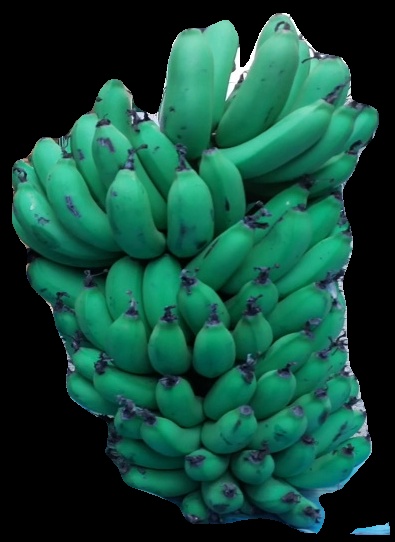
Variety: pachbale
Grade: grade2